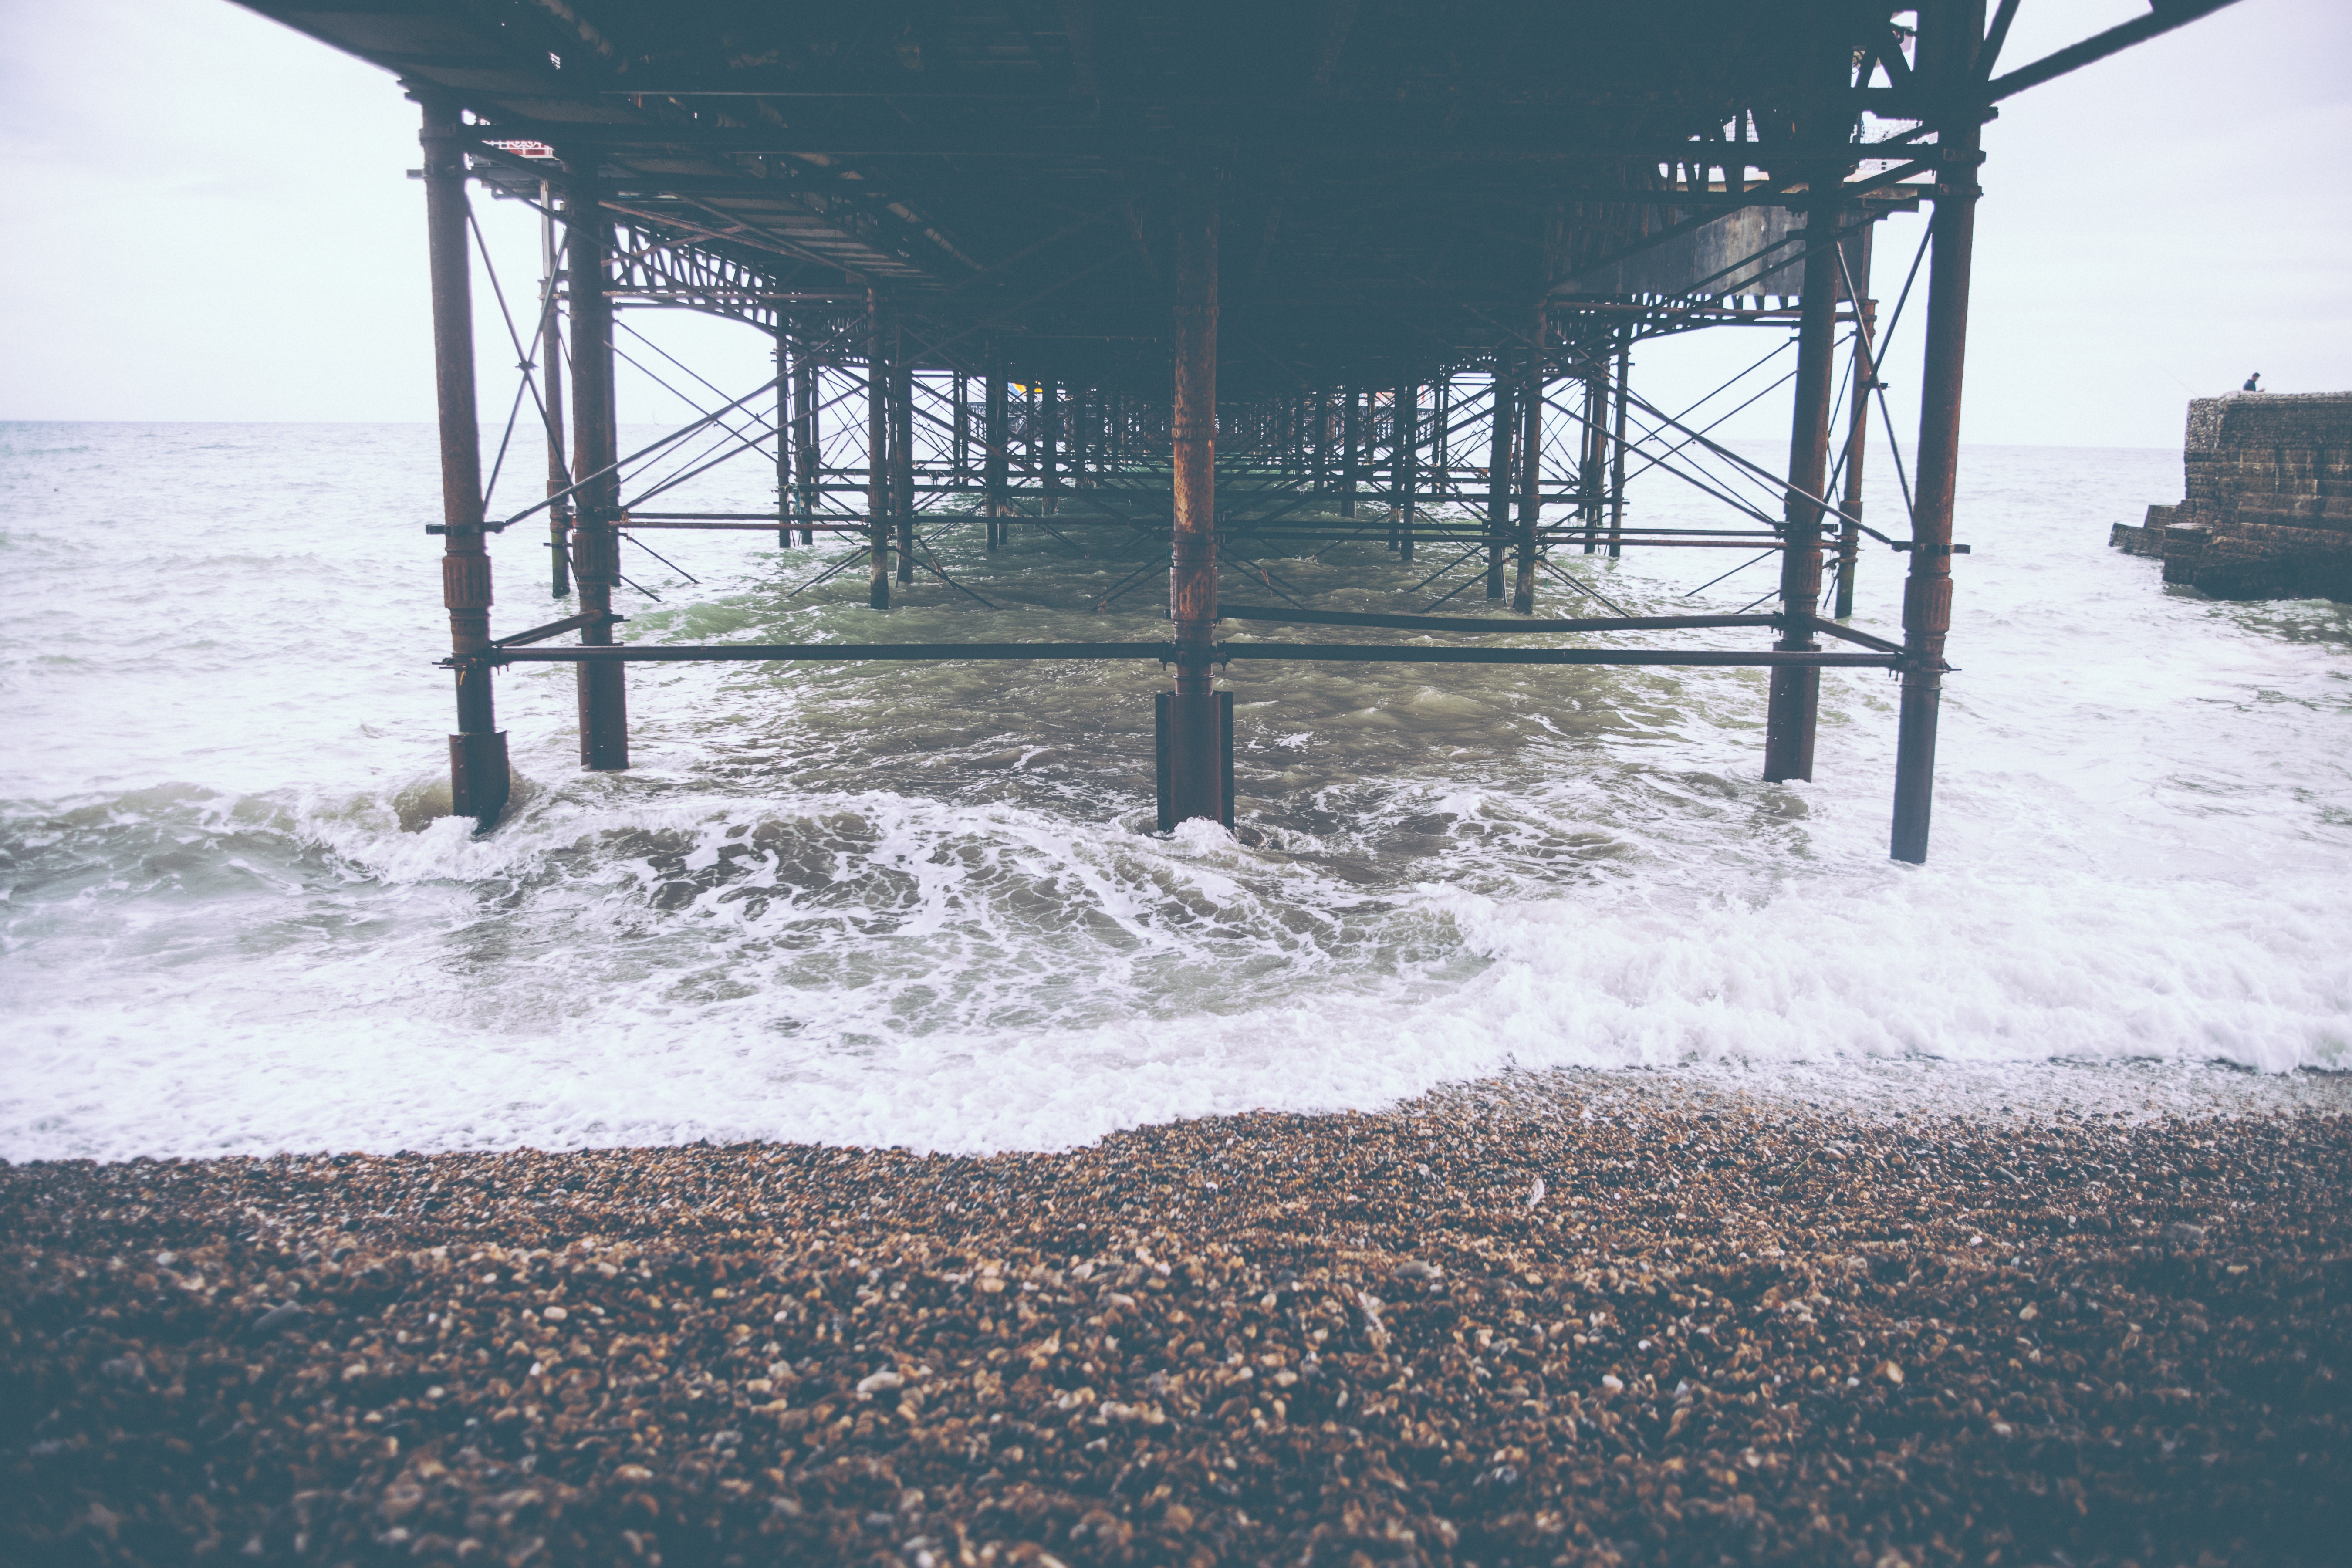
water, wave, sea, pier, tide, wind wave, sky, ocean, coast, beach, wind, nonbuilding structure, channel, winter